Daisy, Princess of Pless

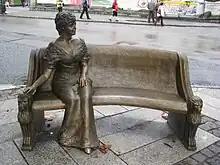
Memorial to Daisy in Pszczyna, Poland

Daisy had multiple sclerosis and used a wheelchair toward the end of her life. She celebrated her 70th birthday on 23 June 1943 with champagne and a colliery band performance. She died the next day, at Waldenburg, Silesia (now Wałbrzych, Poland).